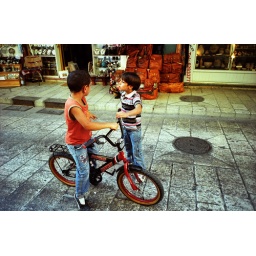
The kid standing had just punched this bike kid in the face.